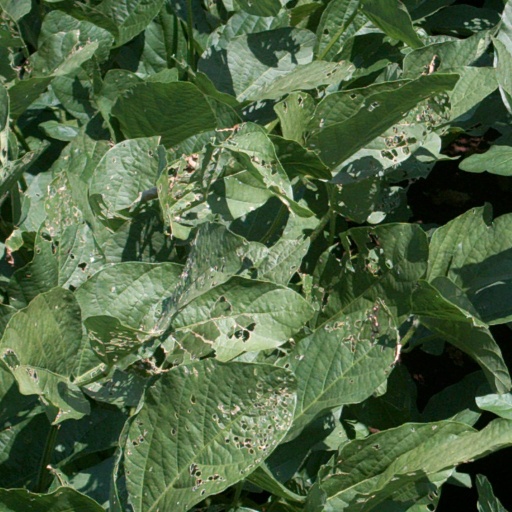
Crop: soybean